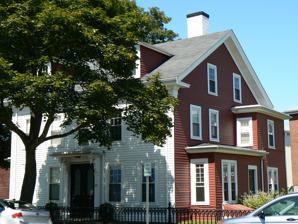
Building: Damon House (Arlington, Massachusetts)
Country: United States of America
Year built: 1850
Historic house in Massachusetts, United States United States historic place Damon House U.S. National Register of Historic Places A 2008 photograph Show map of Massachusetts Show map of the United States Location 275 Broadway, Arlington, Massachusetts Coordinates 42°24′49″N 71°8′55″W / 42.41361°N 71.14861°W / 42.41361; -71.14861 Built 1850 Architectural style Greek Revival, Italianate MPS Arlington MRA NRHP reference No. 85001030 Added to NRHP April 18, 1985 The Damon House is a historic house in Arlington, Massachusetts .  Although traditionally associated with the Rev. David Damon of the First Parish Church, this 2 + 1 ⁄ 2 -story wood-frame house was probably built c. 1855, after Damon's death, by one of his descendants.  It is five bays wide, with a side gable roof, and is predominantly Greek Revival in its styling.  In 1875 it underwent some alteration, adding the Italianate front portico and small side additions.  The house remained in Damon family hands into the 1940s. The house was listed on the National Register of Historic Places in 1985. See also National Register of Historic Places listings in Arlington, Massachusetts References